Solaris Urbino 9

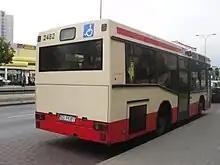
Neoplan N4009

On 2 August 1994, "Neoplan Polska" company was established in Poland. 5 September of the same year, the first low-floor buses Neoplan N4020 (15 metre long) were ordered by Warsaw. 5 October 1995, the day after signing the contract for the supply of buses to Poznań, it was decided to build a factory in Bolechowo near Poznań.